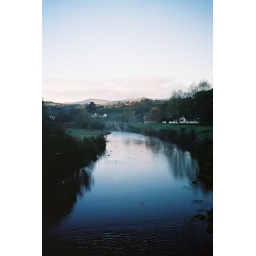
The river Dargle in Bray; taken from my balcony